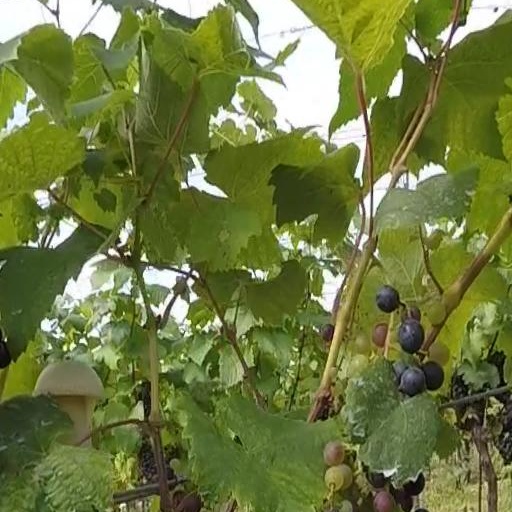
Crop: grape